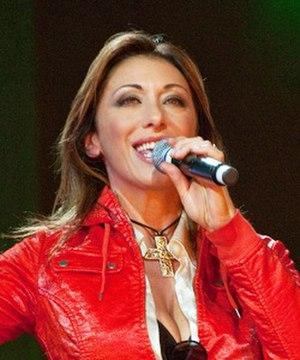
L'Italo disco, parfois écrit Italo-disco ou abrégé en Italo, est un genre musical dérivé du disco qui a émergé en Italie à la fin des années 1970. Le nom du genre est largement attribué à Bernhard Mikulski, le fondateur du label discographique allemand ZYX Music. L'appellation sert d'abord à commercialiser le style en dehors de l'Italie, avant de devenir un genre musical à part entière.
Sabrina Salerno, également connue sous son seul prénom Sabrina, née le 15 mars 1968 à Gênes en Italie, est une chanteuse — italo disco et pop — et actrice italienne.